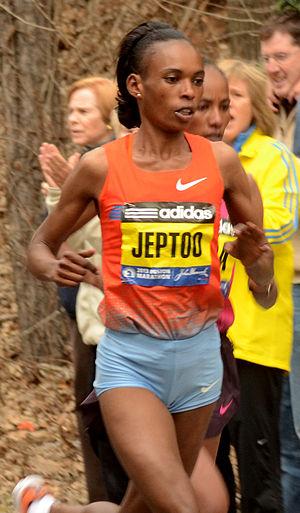
Hans-Joachim “Hajo” Seppelt est un journaliste et écrivain allemand. Il est considéré comme un expert sur le dopage en Allemagne et dans les sports internationaux.
Rita Jeptoo Sitienei, née le 15 février 1981 à Eldoret, est une athlète kényane, spécialiste du marathon. Elle remporte à trois reprises le marathon de Boston, en 2006, 2013 et 2014, ainsi que le marathon de Chicago en 2013.
Le Marathon de Boston de 2013 est la 117ᵉ édition du Marathon de Boston dans le Massachusetts qui a eu lieu le lundi 15 avril 2013. Organisé par la Boston Athletic Association, c'est le deuxième des World Marathon Majors à avoir lieu en 2013 après le Marathon de Tokyo. Un peu moins de 27 000 coureurs ont participé. Lelisa Desisa a remporté chez les hommes avec 2:10:22. Rita Jeptoo a gagné chez les femmes avec un temps de 2:26:25.
Le Marathon de Boston est une course pédestre de 42,195 km empruntant chaque année depuis 1897 les routes et rues de Boston, habituellement le troisième lundi d'avril. C'est le plus vieux marathon annuel au monde qui a fêté sa 119ᵉ édition en 2015. Il fait partie du World Marathon Majors, compétition regroupant six marathons majeurs.